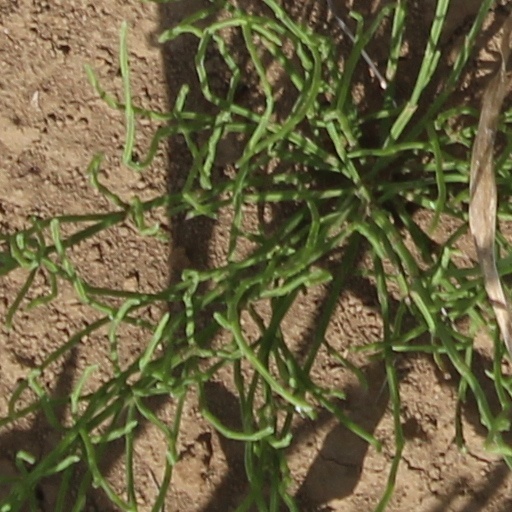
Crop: wheat